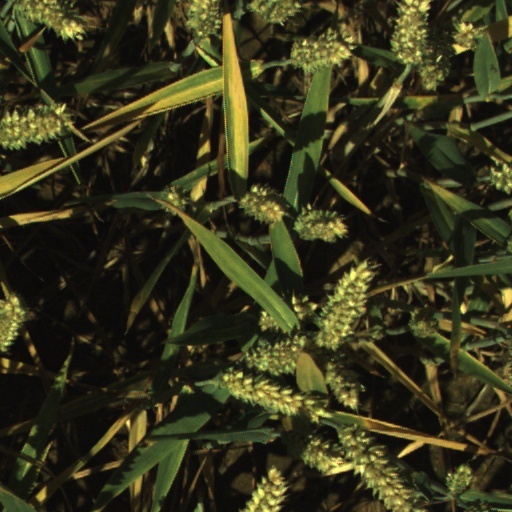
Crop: wheat